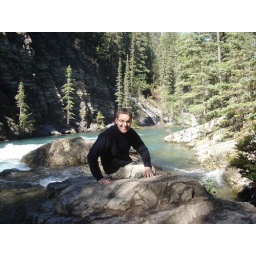
Me sitting on a rock beside river in Maligne Canyon in the Rockies